Cameroon Press Photo Archive

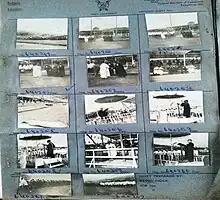
One of the proof sheets held in the archive

Due to the rigorous system of archiving put in place by the British administration in the mid-50s, which was maintained by the archive's librarian, Martha Mosinga, after independence, the contents of the CPPA-B are in relatively good shape. However, under the present climatic conditions the holdings are jeopardised by high humidity and temperatures. The Archives contain approximately 120,000 negatives, 14,000 proof sheets (templates on which up to 16 contact prints were mounted for the purpose of reference) and 12 register books. Generally, approximately 500 negatives that are packed in paper envelopes are stored in small wooden boxes. Some of the negatives in the CPPA-B present visual evidence of events such as, among many others, the Governor General's tour of the Southern Cameroons in December 1957, the Premier's arrival from the UNO Conference in New York City on 16 March 1959, United Nations Secretary General Dag Hammarskjöld's arrival at Tiko airport from Yaoundé, views of Victoria's Barclays Bank building, and the Commonwealth Youth Sunday Celebrations in Buea and Victoria.